Hugo W. Koehler

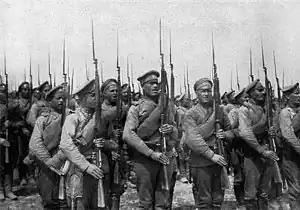
White Volunteer Army infantry, ca. 1920

On April 3, Koehler and McCully reached the Crimean port of Yalta, where Koehler met Baron Wrangel hours after the general had returned from Constantinople to take charge of the remaining men of the White Army, and then headed to Sebastopol. While her husband commanded the White forces in South Russia, Baroness Wrangel remained in Constantinople with her three children, where she helped the American Red Cross care for the thousands of Russian refugees who were driven from their homes by the collapse of the Denikin forces. Baroness Wrangel was a daily worker on the island of Proti where the Red Cross cared for a colony of more than a thousand of these homeless and destitute people. In early June, McCully and Koehler stood out on the destroyer from Sebastopol for the Sea of Azov based on information that the White army was making a landing there. Entering the Kerch Strait on June 6, the ship hugged the port shoreline to avoid the Red shore batteries on the starboard side. They were taken under fire, and the first shot came close as the destroyer sped up to 25 knots and hugged the west side of the straight, making it through to reach the Sivash front and General Slashchov's troop landing at the small village of Kirilovkar. McCully and Koehler went ashore, with McCully returning to the ship later that day with ten wounded Russian soldiers that were transported that night by the destroyer through the Kerch Strait to Sebastopol. Koehler stayed ashore, and the next day he caught up with Slashchov at Radionovka, interviewing Bolshevik prisoners and villagers on the way. "Villagers were bitter enough in denunciations of Bolsheviks, but I noted no great enthusiasm for Wrangel's forces- the attitude was one of indifference- of a people who had known the worst and cared little one way or another..."